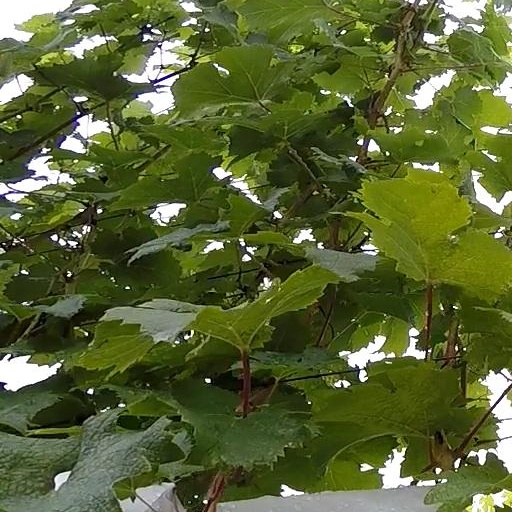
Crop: grape